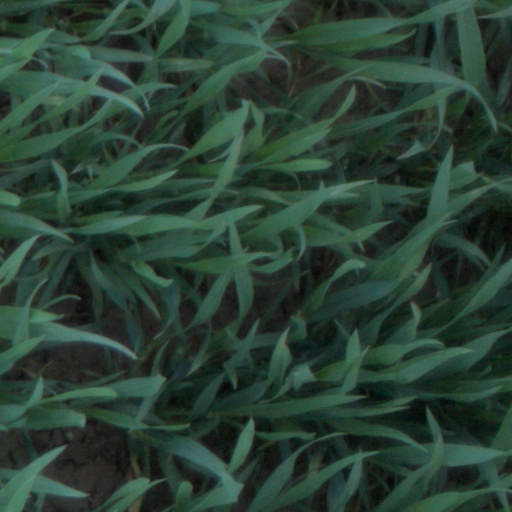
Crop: wheat